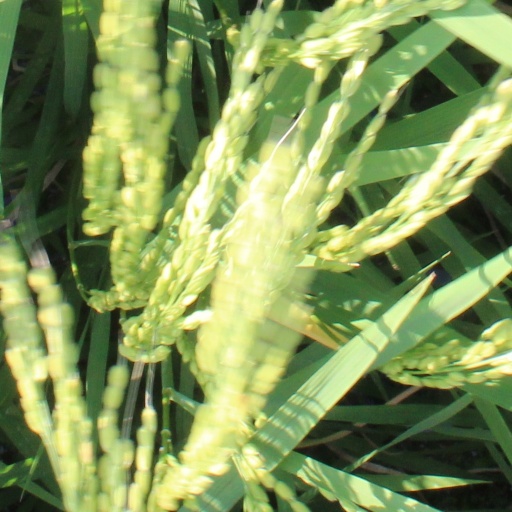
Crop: rice